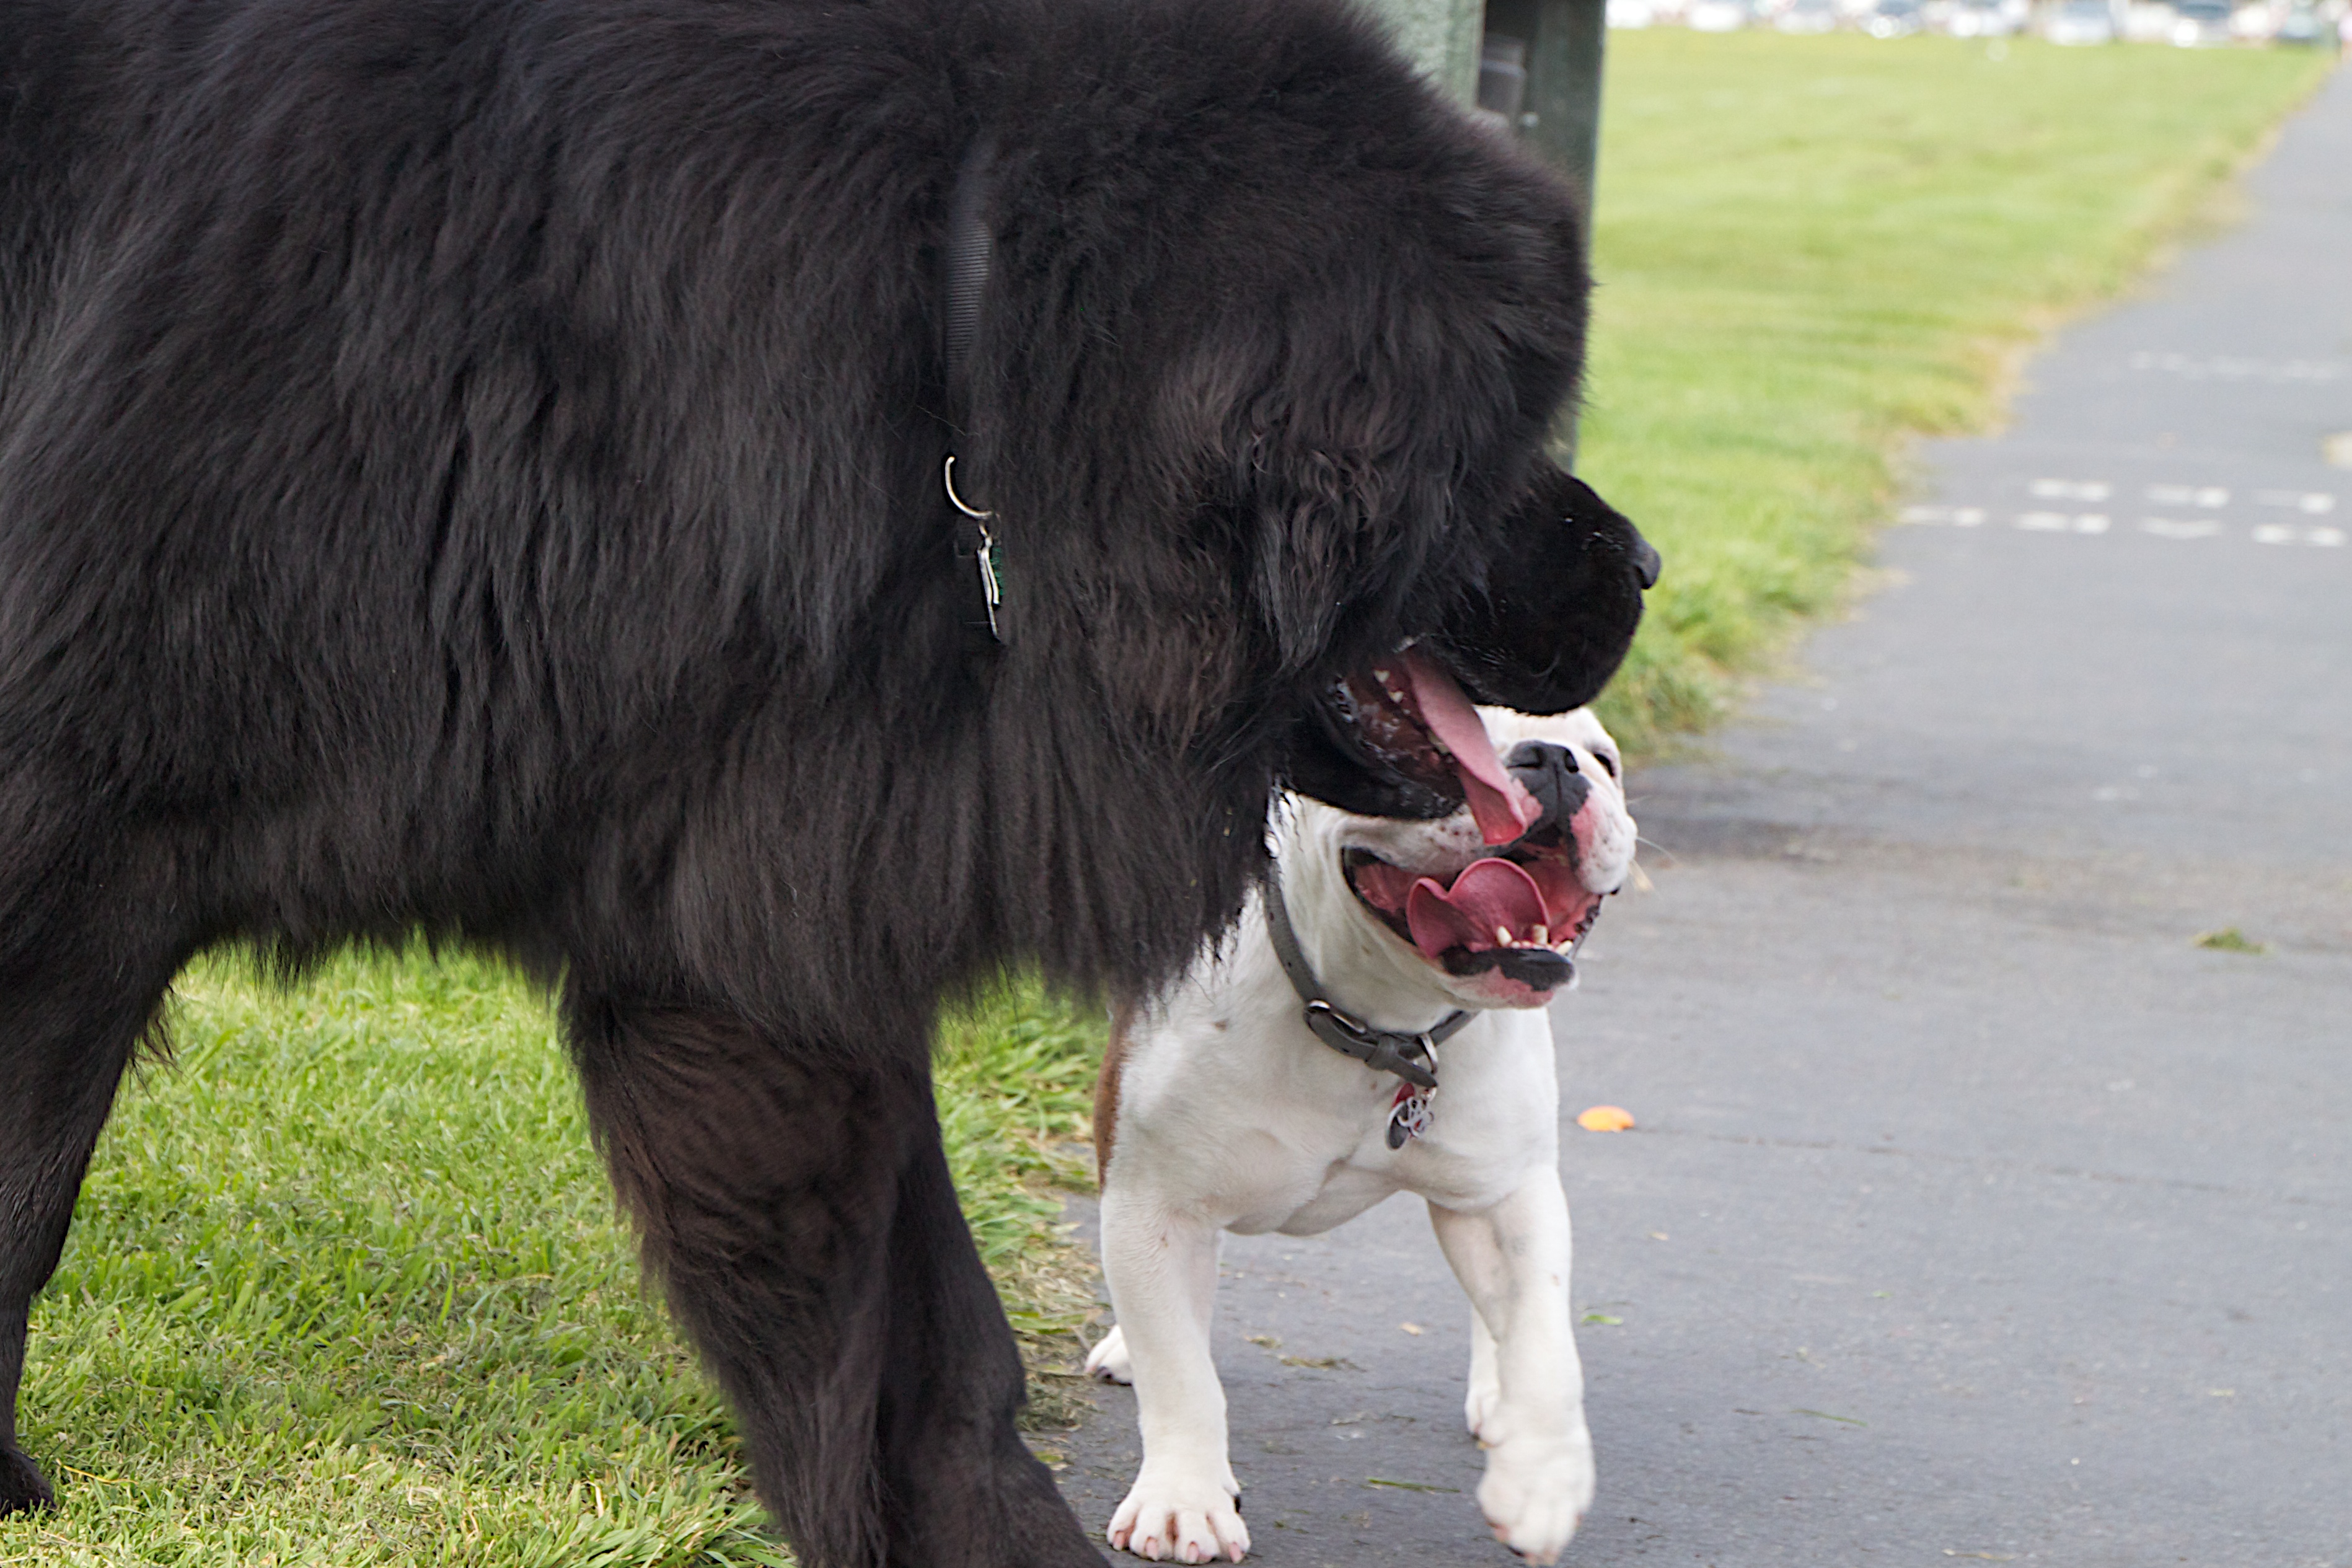
dog, mammal, vertebrate, newfoundland, 5cardnv, dog breed, dog like mammal, dog breed group, dog crossbreeds